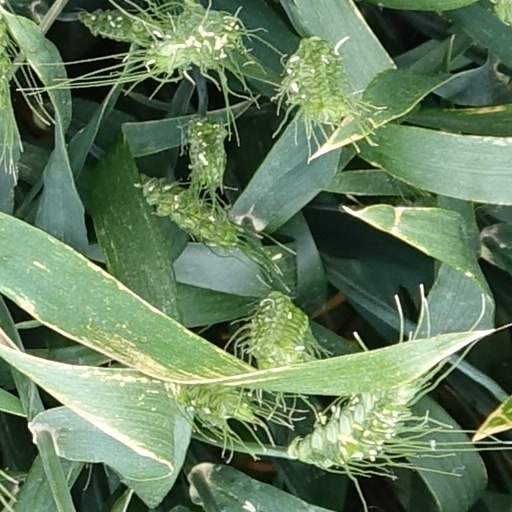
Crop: wheat